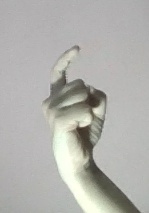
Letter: ra